Le Conservatoire

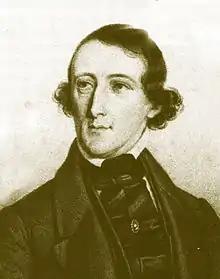
August Bournonville, 1841

Le Conservatoire, or A Marriage by Advertisement ("Konservatoriet eller et Avisfrieri") is a two-act vaudeville ballet created by the Danish choreographer and ballet master August Bournonville in 1849 for the Royal Danish Ballet. The ballet's setting is a dance studio at the Conservatoire de Paris. Bournonville studied at the Paris Conservatoire in the 1820s with the renowned dancer Auguste Vestris. The ballet launched the career of prima ballerina Juliette Price. A divertissement within the larger work called "The Dancing School" (Pas d'école) permitted Bournonville to display the basics of his style and raise them to the level of enduring art.